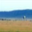
Label: plain